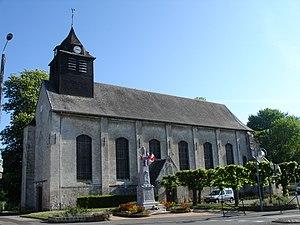
Église d'Aubigny-en-Artois
Aubigny-en-Artois est une commune française située dans le département du Pas-de-Calais en région Hauts-de-France.